The Omega Directive

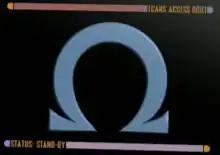
The Omega Directive screen that appeared at all stations when the phenomenon was detected by "Voyager" sensors

"The Omega Directive" is the 89th episode of the American science fiction television series "" airing on the UPN network. It is the 21st episode of the .